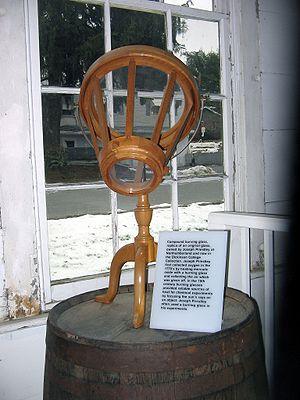
Réplique (à échelle réduite) de la loupe utilisée par Joseph Priestley lors de sa découverte de l'oxygène, exposée à la Joseph Priestley House à Northumberland en Pennsylvanie
Joseph Priestley est né le 13 mars 1733 à Birstall, dans le West Yorkshire, et mort le 6 février 1804 à Northumberland, en Pennsylvanie, est un théologien, pasteur dissident, philosophe naturel, pédagogue et théoricien de la politique anglais qui publia plus de cent cinquante ouvrages. Connu pour ses travaux de chimiste et de physicien, on lui attribue généralement la découverte de l'oxygène qu'il a isolé dans son état gazeux. C'est en 1774 que Priestley produisit pour la première fois de l'oxygène. Cependant, en tant que partisan de la théorie phlogistique, il nomma ce nouveau gaz « air déphlogistiqué », et ne se rendit pas compte de l'importance de sa découverte. Carl Wilhelm Scheele, lui aussi partisan du phlogistique, revendiqua la découverte de l'« oxygène », mais il devait revenir au chimiste français Antoine Lavoisier, père de la chimie moderne et démystificateur de la théorie du phlogistique, d’identifier le nouveau gaz par son poids spécifique et de donner à l'oxygène son nom.
Un verre ardent est une grande lentille convexe qui permet de concentrer les rayons du soleil sur une petite surface, la chauffant et provoquant sa combustion. Les verres ardents étaient utilisés au XVIIIᵉ siècle pour étudier la combustion de certains matériaux et analyser les gaz qui étaient émis. On utilisait également des miroirs ardents pour obtenir un résultat similaire au moyen de surfaces réfléchissantes afin de concentrer la lumière du soleil sur un point.